List of Crazy Ex-Girlfriend characters

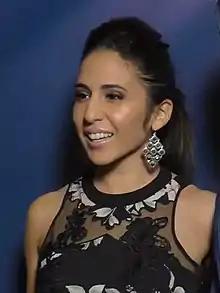
Valencia is played by Gabrielle Ruiz

Portrayed by Gabrielle Ruiz, Valencia (born Maria Perez) is Josh's teenage sweetheart, whom Josh moves back to West Covina to be with. Throughout season one, Valencia is seen as an antagonist, rivalling with Rebecca for Josh's love. However, since then, her perception has changed from an antagonist to a protagonist. Originally, Valencia is seen as a scary woman who doesn't eat properly, however after breaking up with Josh, she begins to eat healthier and add fat into her diet. When Rebecca and Heather bump into her, Rebecca grows obsessed with bonding with her and kidnaps her as a result; ultimately, the three form a girl group. Valencia also plans Rebecca and Josh's wedding, and after Rebecca is left at the wedding, Valencia helps with a revenge plot. After Rebecca's attempted suicide, Valencia breaks down, claiming she needs her and that she is extremely special to her. Valencia is in a relationship with Beth (Emma Willmann), making her the third bisexual character on the series.